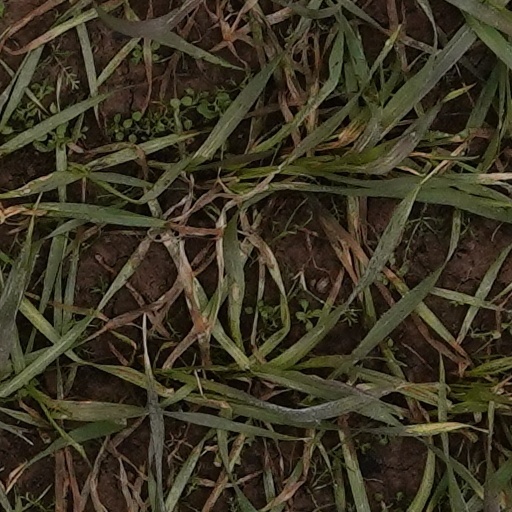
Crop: wheat